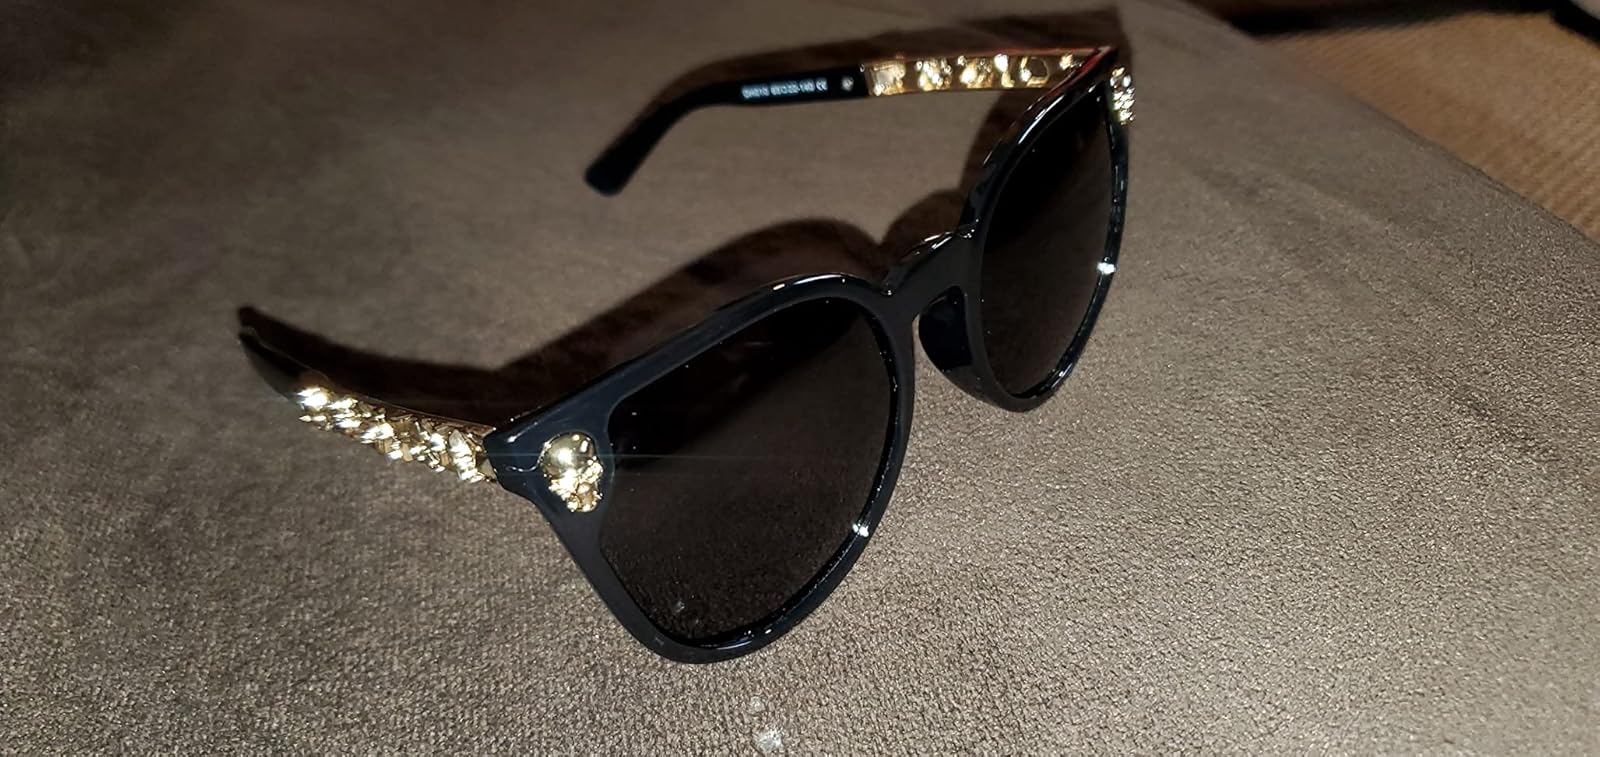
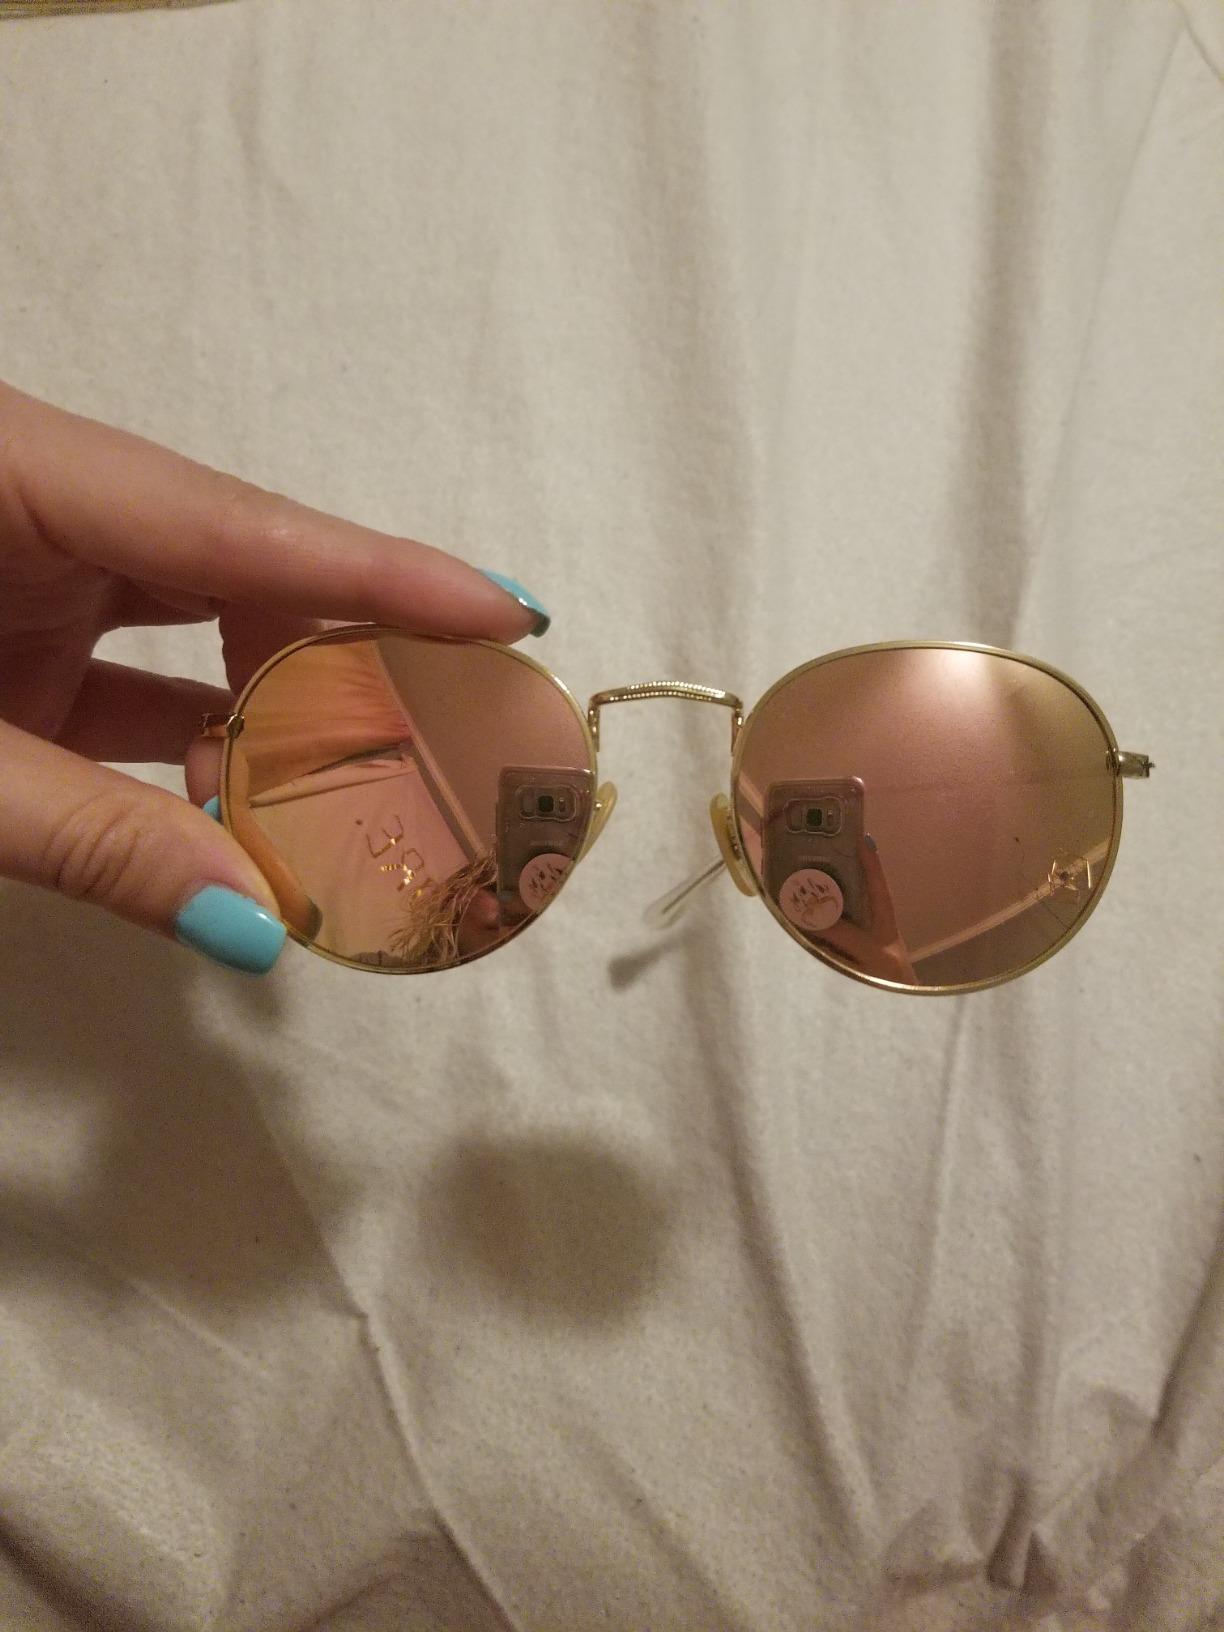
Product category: accessories_sunglasses
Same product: no